Koenigsegg CCX

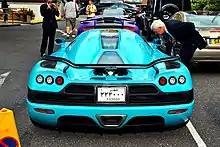
Rear view of the light blue Al-Thani family CCXR Special One in London

The CCXR is a more "environmentally friendly" version of the CCX, powered by the same engine, but converted to use E85 and E100 ethanol fuel, as well as standard 98 octane petrol. The CCXR required modified fuel injectors, upgraded fuel lines and piston rings, and a higher boost setting on the superchargers. In standard form, bodywork of the CCXR features heavily optimized aerodynamics, along with optional diffusers to enhance airflow, including an optional front splitter with an aerodynamic nolder. When run on ethanol, the power increases to at 7000 rpm and of torque at 5600 rpm. This is a direct result of the cooling properties of ethanol in the engine's combustion chambers along with the added boost, made possible by ethanol's higher octane rating when compared to gasoline. Due to the lower specific energy content of ethanol, the CCXR burns slightly more fuel than the CCX with a combined fuel consumption of under the EU cycle.